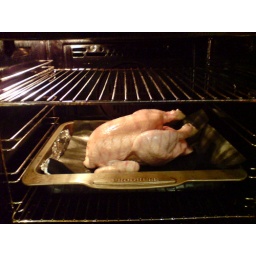
Put the bird in the oven for 45 mins